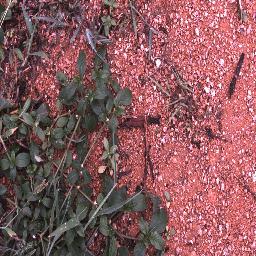
Label: negative